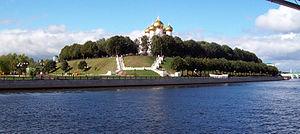
Iaroslavl est une ville de Russie et la capitale administrative de l’oblast de Iaroslavl. Sa population s'élevait à 608 353 habitants en 2020. Fondée en 1010 c'est la plus ancienne ville slave implantée sur le fleuve Volga. Iaroslavl est située dans une région de plaine au confluent de la Volga et de la rivière Kotorosl à environ 265 km au nord est de la capitale du pays Moscou. Elle est devenue un important centre industriel sous Staline. Elle a conservé de nombreux bâtiments édifiés aux XVIᵉ et XVIIᵉ siècles dans la vieille ville, qui est inscrite depuis 2005 au patrimoine mondial de l’Unesco.